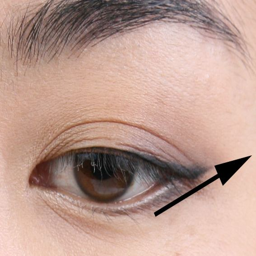
tricks for changing the apparent shape of your eyes